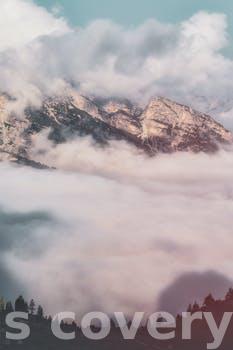
Label: Watermark